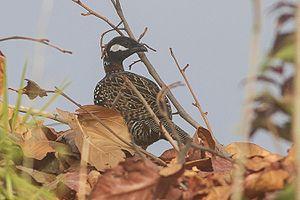
L'emblème de l'Inde est composé de trois lions sur un chapiteau orné d'une roue au centre, d'un buffle à droite et d'un cheval galopant à gauche.